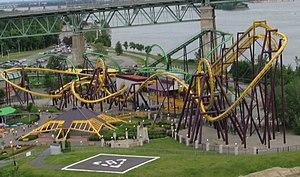
Le Vampire est l'un des deux parcours de montagnes russes inversées du parc d'attractions La Ronde à Montréal, au Canada. Créé par Bolliger & Mabillard, une firme suisse reconnue, l'attraction est l'un des nombreux exemplaires de Batman: The Ride, commun dans les parcsSix Flags.
Fantasy Kingdom ouvert au public le 19 février
La Ronde est un parc d'attractions de 591 000 m² situé sur l'île Sainte-Hélène, à Montréal. Le parc d'attractions appartient à Six Flags sous un bail emphytéotique avec la ville de Montréal, depuis 2001. Depuis l'ouverture du parc, dans le cadre de l'Exposition universelle de 1967, l'exploitation était assurée par la Compagnie de l'Expo et de 1967 à 1969, puis par la ville de Montréal de 1969 à 2001. Le parc est ouvert de la mi-mai à la fin octobre. Le parc, qui compte exactement 42 manèges et attractions, attire environ 1,2 million de visiteurs chaque année.